Colorado Springs, Colorado

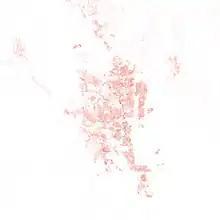
Map of racial distribution in Colorado Springs, 2010 U.S. Census. Each dot is 25 people:

Colorado Springs has a cooler, dry-winter monsoon influenced continental climate (Köppen "Dwa"/"Cwa"), and its location just east of the Rocky Mountains affords it the rapid warming influence from chinook winds during winter but also subjects it to drastic day-to-day variability in weather conditions. The city has abundant sunshine year-round, averaging 243 sunny days per year, and receives approximately of annual precipitation. Due to unusually low precipitation for several years after flooding in 1999, Colorado Springs enacted lawn water restrictions in 2002. These were lifted in 2005 but permanently reinstated in December 2019.